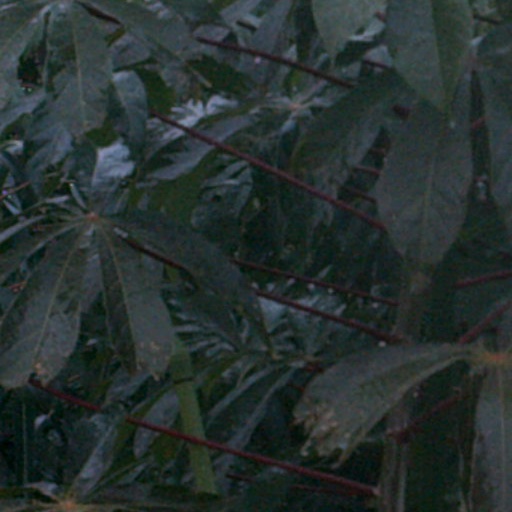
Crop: cassava